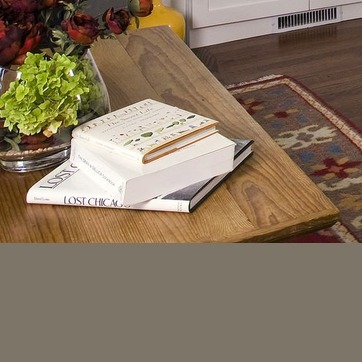
Material: paper